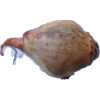
Label: onion